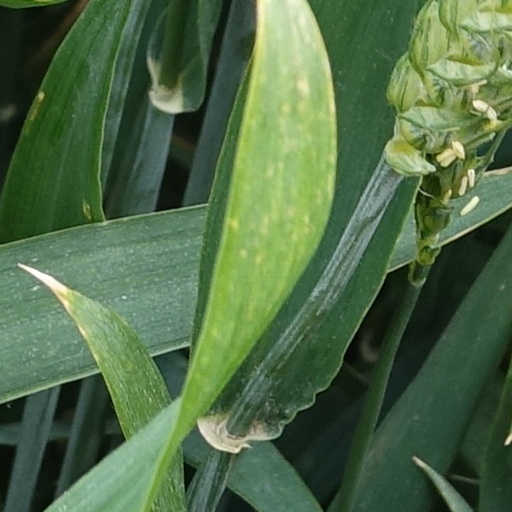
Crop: wheat